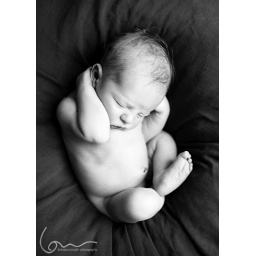
This house was dark, dark!! I had him pressed against the window here!!6 days old